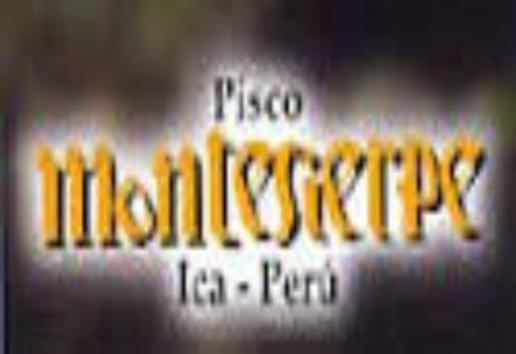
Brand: montesierpe
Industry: Food